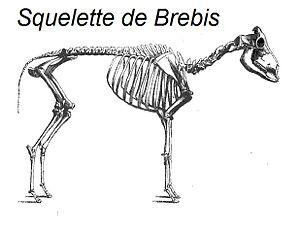
Le mouton, Ovis aries, est un animal domestique, mammifère herbivore ruminant appartenant au genre Ovis de la sous-famille des Caprinés, dans la grande famille des Bovidés. Comme tous les ruminants, les moutons sont des ongulés marchant sur deux doigts. Dans le langage courant, les moutons désignent un ensemble où la femelle est la brebis et le mâle le bélier, tandis que le jeune mâle est un agneau et la jeune femelle une agnelle.